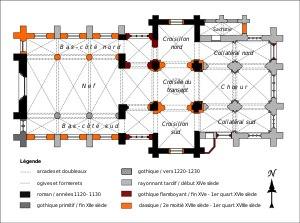
L'église Saint-Vaast est une église catholique paroissiale située à Nointel, en France. C'est un édifice assez spacieux, qui réunit presque tous les styles architecturaux du roman au classique, sauf la Renaissance. Le plan est régulier, et s'inscrit dans un rectangle, avec une subdivision nette entre nef, transept et chœur. Il y a un vaisseau central et deux collatéraux sur toute la longueur. Mais en regardant les détails, il se révèle aisément que pratiquement aucune partie de l'église n'est homogène, à l'exception du chœur, qui constitue un intéressant témoignage du style rayonnant tardif. Sa vaste baie du chevet présente un exceptionnel remplage à cinq lancettes. La base du clocher conserve une voûte d'ogives romane archaïque, qui a été fortement remaniée. La nef séduit par ses grandes arcades portées à la même hauteur que les murs latéraux, et des piliers gothiques et toscans s'y font face sans rompre l'harmonie de l'ensemble. Les voûtes sont seulement factices et peuvent être qualifiées de néogothiques. À l'extérieur de l'église, la façade occidentale de la nef constitue l'élément le plus remarquable.